Artificial Insemination Centre of Quebec

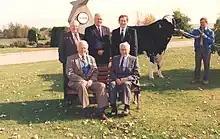
Startmore Rudolph at the CIAQ. Dr. Ernest Mercier, the founder of the centre, is sitting on the left.

The genetic improvement of milk and beef producing cattle is at the foundation of the CIAQ's mission. In order to be able to offer producers quality bulls with a known pedigree, a program to test young bulls for becoming potential sperm donors was put together in 1967.